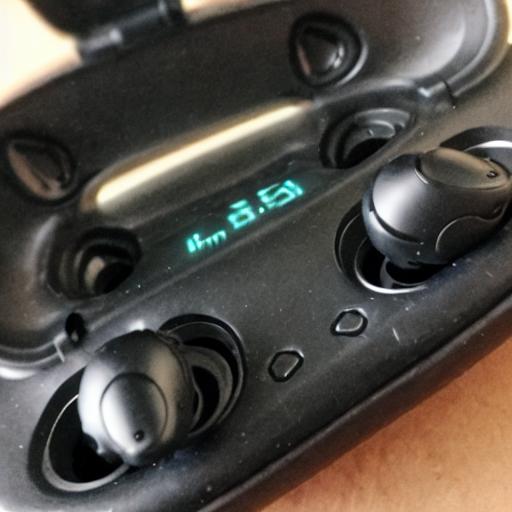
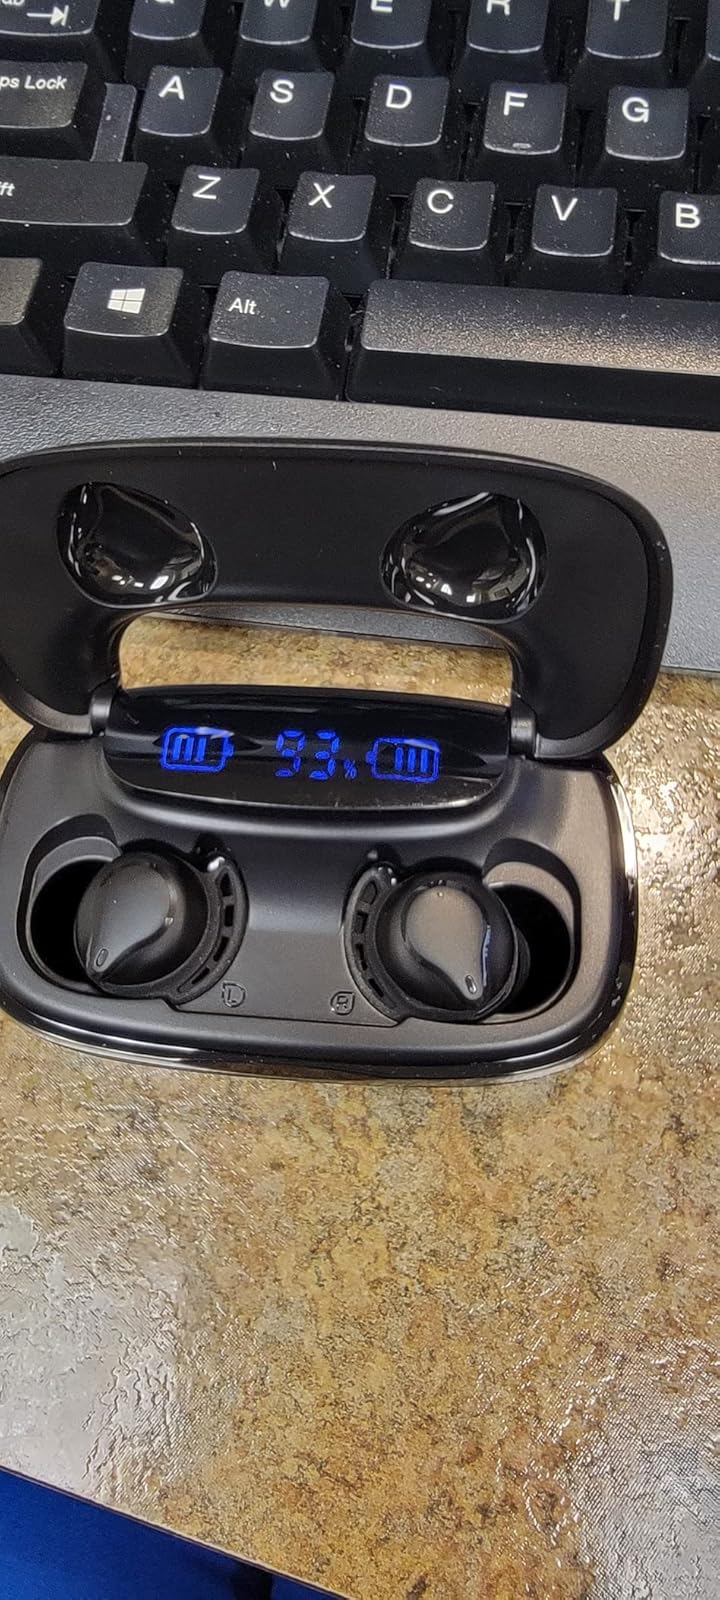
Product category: earbuds
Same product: no